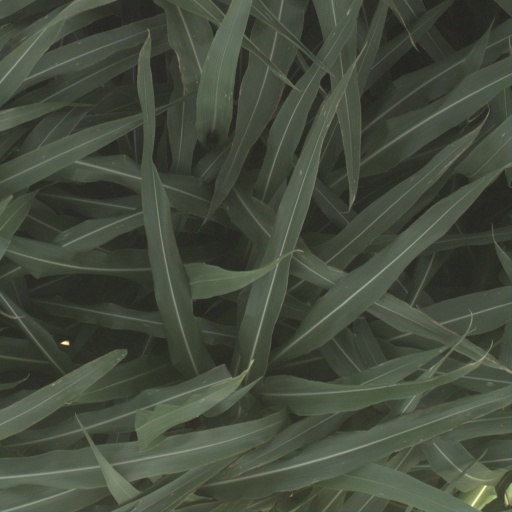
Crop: sorghum